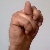
The image shows a hand gesture representing the letter 'N' in Indian Sign Language.